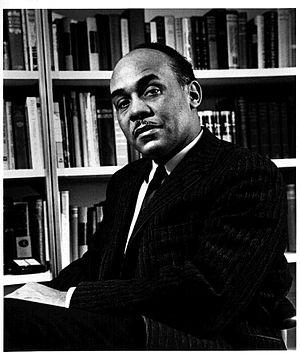
Ralph Waldo Ellison, né le 1ᵉʳ mars 1914 à Oklahoma City, dans l'Oklahoma, et mort le 16 avril 1994 à New York, est un intellectuel et écrivain afro-américain. Son œuvre majeure est le roman Invisible Man qui a remporté le National Book Award en 1953.